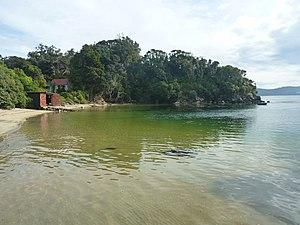
Vue de Post Office Bay sur Ulva Island (Nouvelle-Zélande)
Ulva, est une petite île d’environ 3,5 km de long, et elle est située dans le Paterson Inlet, lui-même situé dans Stewart Island, qui est la troisième île de Nouvelle-Zélande en superficie.